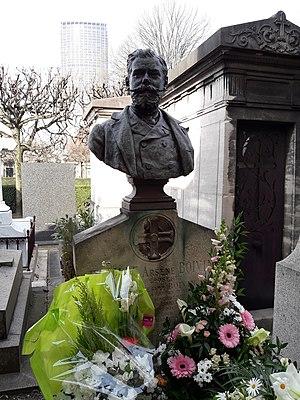
Tombe d'Arsène-Désiré Boivin (1840-1892), président de la chambre syndicale des constructeurs électriciens, membre de la société des sauveteurs de la Seine, chevalier de la Légion d'honneur. Elle est surmontée d'un buste en bronze de 70 cm de haut par Henri Allouard (18e division du cimetière du Montparnasse).
Tillay-le-Péneux est une commune française située dans le département d'Eure-et-Loir en région Centre-Val de Loire. Elle fait partie d'une zone écologique protégée du réseau Natura 2000 dans la plaine de Beauce.